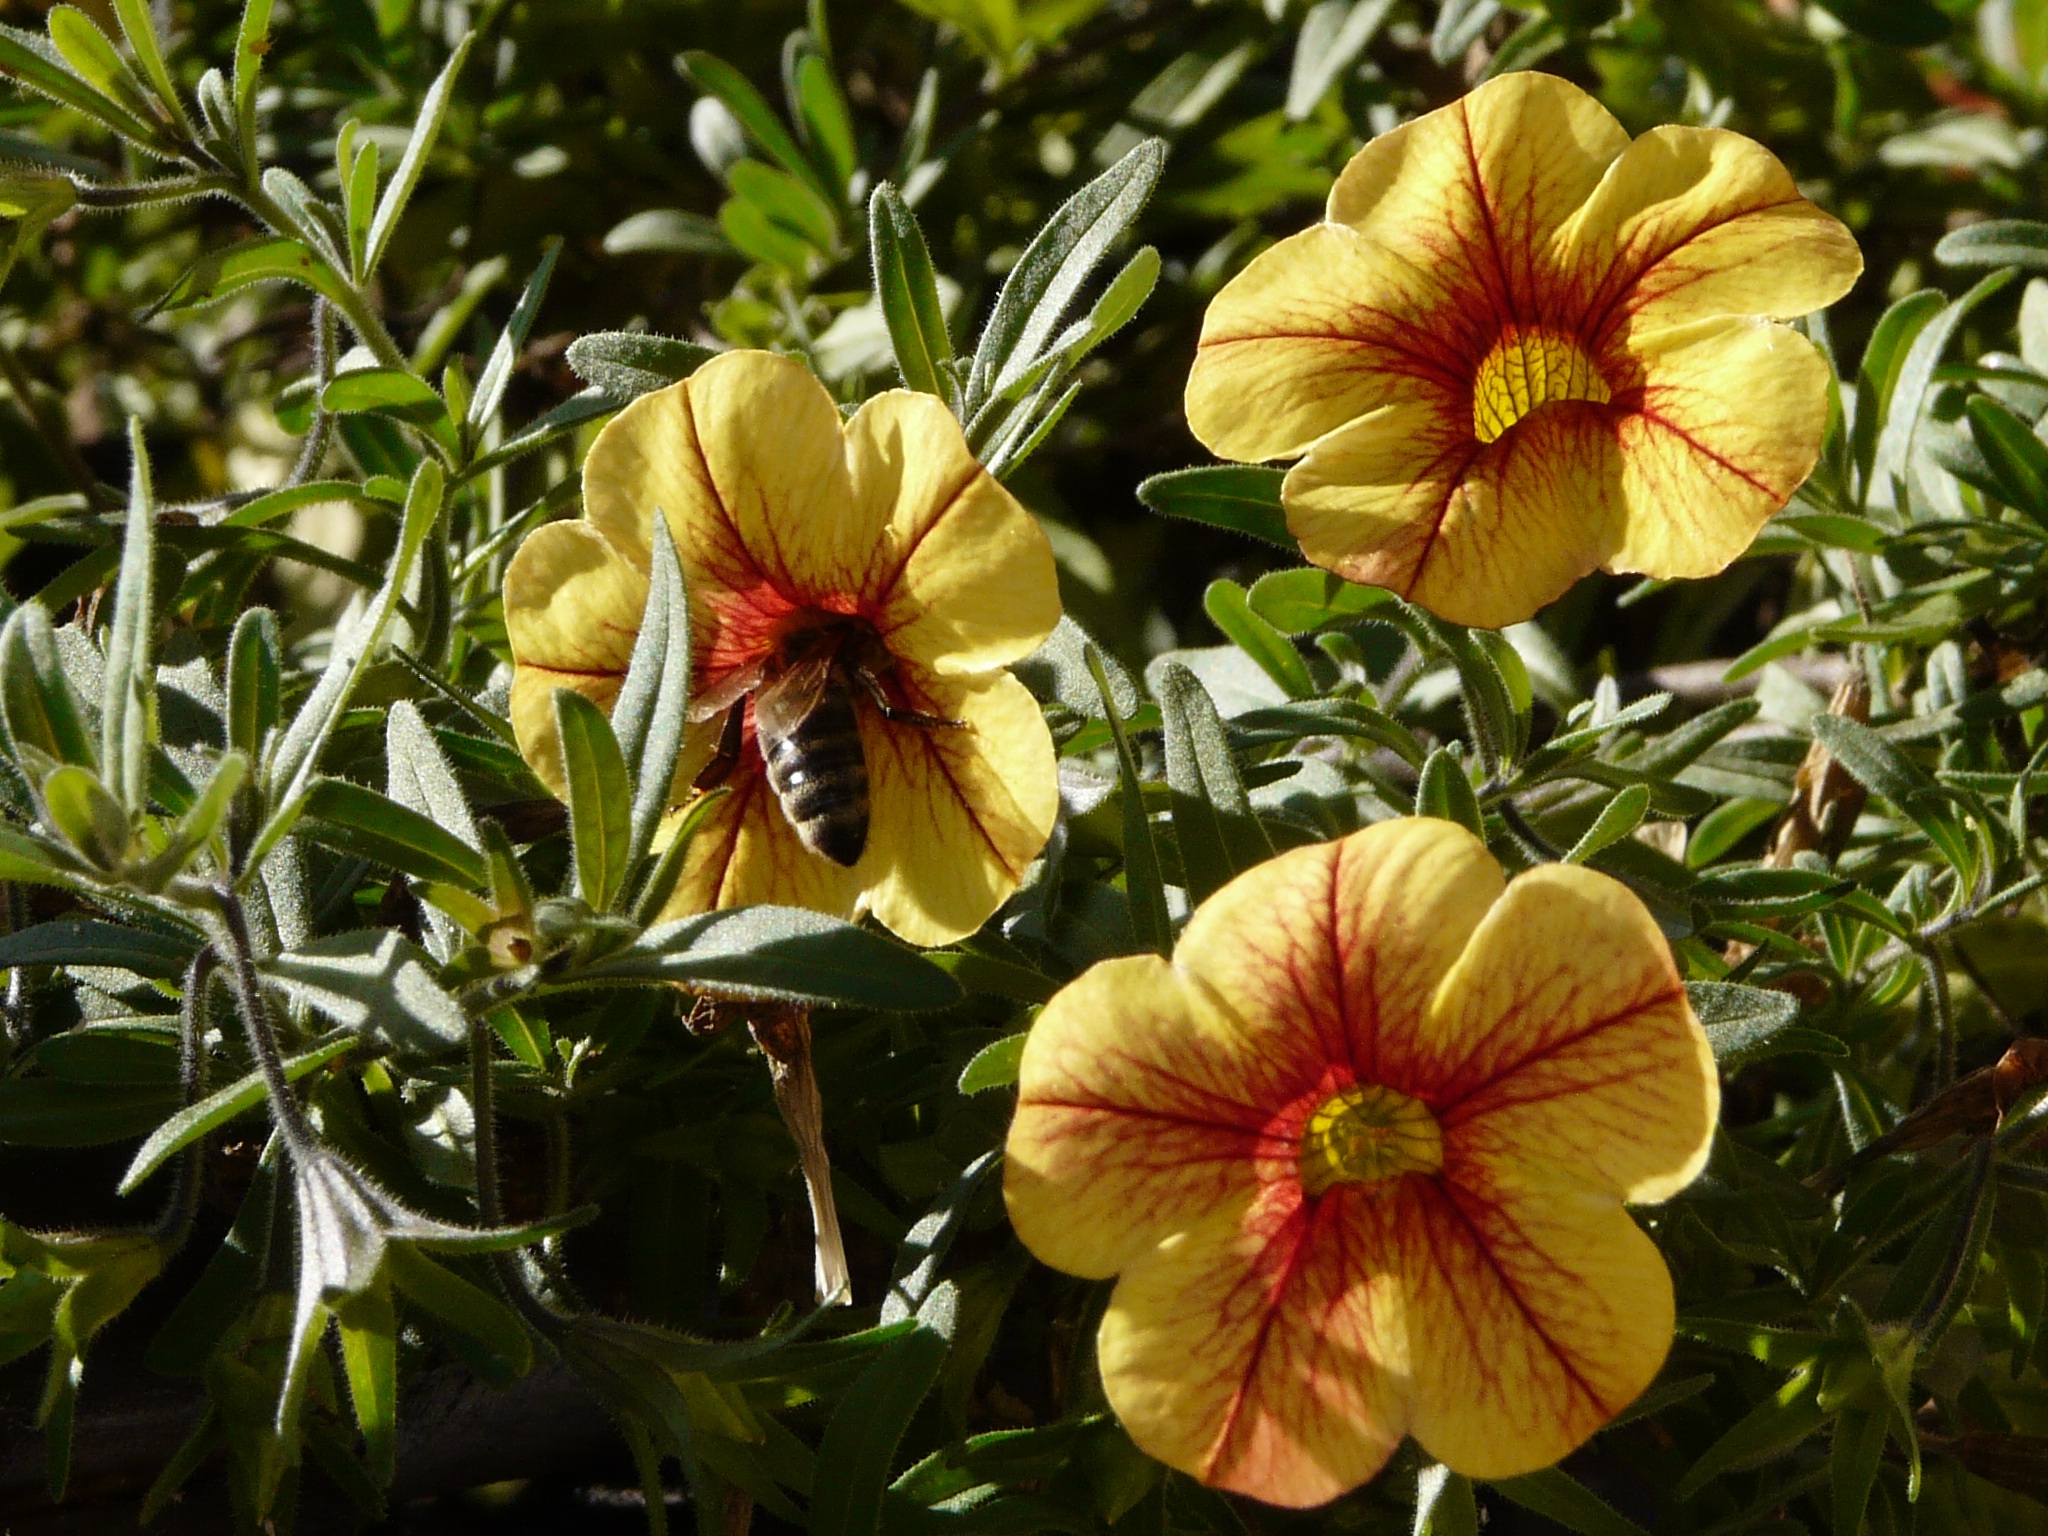
plant, flower, balcony, botany, yellow, garden, flora, wildflower, flowers, gardening, bee, petunia, evening primrose, orange flower, flowering plant, land plant, large flowered evening primrose